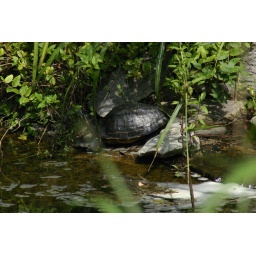
Tammy spotted a turtle in the pond